Illustrated song

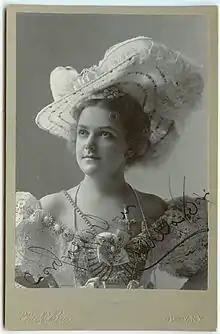
Della Fox was one of many performers whose singing and/or playing was part of illustrated songs.

An illustrated song is a type of performance art that combines either live or recorded music with projected images. It was a popular form of entertainment in the early 20th century in the United States. It is a predecessor of the Music Video.